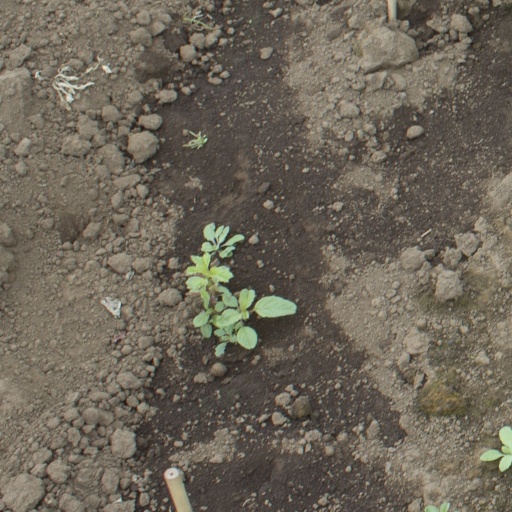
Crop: soybean